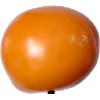
Label: yellow_tomato